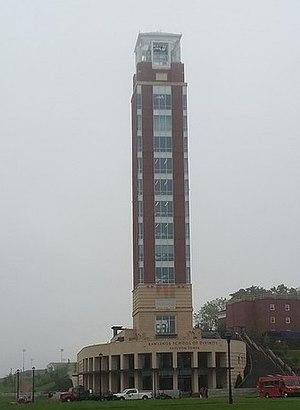
L'Université Liberty, est une université privée américaine, chrétienne évangélique baptiste située à Lynchburg dans l'État de Virginie. Liberty est membre de l'Association of Southern Baptist Colleges and Schools.